Jamek Mosque

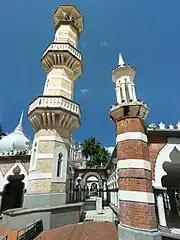
Original part (left) and extension (right) of Jamek mosque exhibiting differently coloured bricks.

The design of the mosque has been described as a Moorish, Indo-Saracenic or Mughal architecture. A. B Hubback also designed a number of buildings in similar style, such as the Kuala Lumpur railway station and the Ubudiah Mosque in Kuala Kangsar. The mosque has 2 main minarets among other smaller ones; the pattern of pink and white banding of the minarets, formed of brick and plaster, has been described as "blood and bandage". The mosque has 3 domes, the largest of which reached in height. The prayer hall is located beneath the domes.